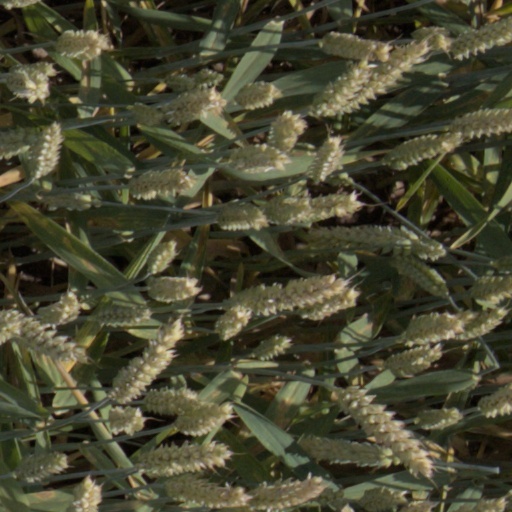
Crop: wheat